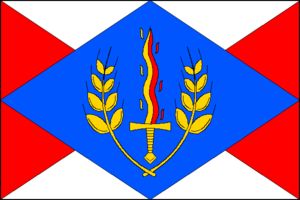
Božičany est une commune du district et de la région de Karlovy Vary, en République tchèque. Sa population s'élevait à 641 habitants en 2018.